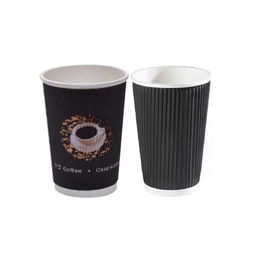
Label: cups